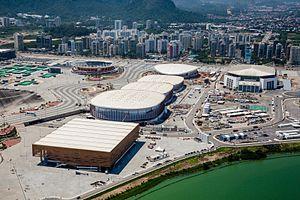
La Future Arena est un équipement sportif temporaire situé à Barra da Tijuca à Rio de Janeiro au Brésil qui est utilisé pour la compétition de handball aux Jeux olympiques d'été de 2016 et de goalball. Le tirage au sort des compétitions de handball s'y est déroulé le 29 avril, il s'est ensuivi l'inauguration les 30 avril et 1ᵉʳ mai 2016.
Les compétitions masculine et féminine de handball aux Jeux olympiques d'été de 2016 organisées à Rio de Janeiro, ont lieu du 6 au 21 août 2016.